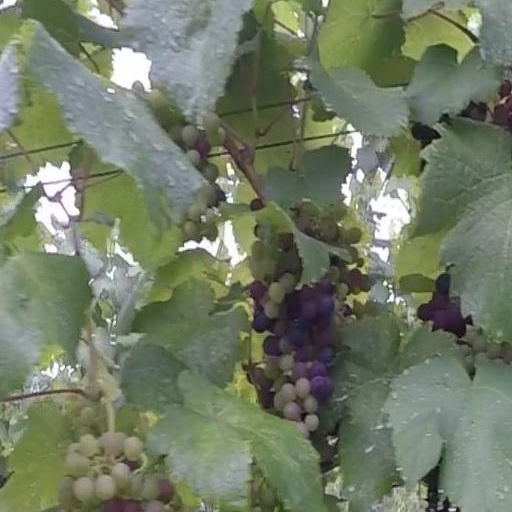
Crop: grape